White-eared conebill

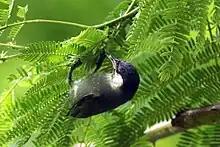
White-eared conebill foraging in Zulia, Venezuela

Like other conebills, the white-eared conebill mainly eats insects, foraging usually in the canopies of trees. It has also been known to join mixed species flocks but not to the same frequency as other relatives like the blue-backed conebill and the white-browed conebill.